James Larkin

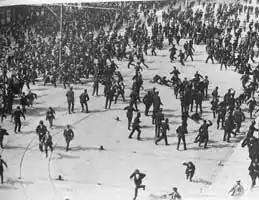
Officers of the Dublin Metropolitan Police break up a union rally during the lock-out

In early 1913, Larkin achieved some successes in industrial disputes in Dublin and, notably, in the Sligo Dock strike; these involved frequent recourse to sympathetic strikes and blacking (boycotting) of goods. Two major employers, Guinness and the Dublin United Tramway Company, were the main targets of Larkin's organising ambitions. Both had craft unions for skilled workers, but Larkin's main aim was to unionise the unskilled workers as well. He coined the slogan "A fair day's work for a fair day's pay". Larkin advocated Syndicalism, which was a revolutionary brand of socialism. Larkin gained few supporters from within, particularly from the British Trade Union Congress who did not want strike action such as the lock-out to lead to a growth in radicalism.